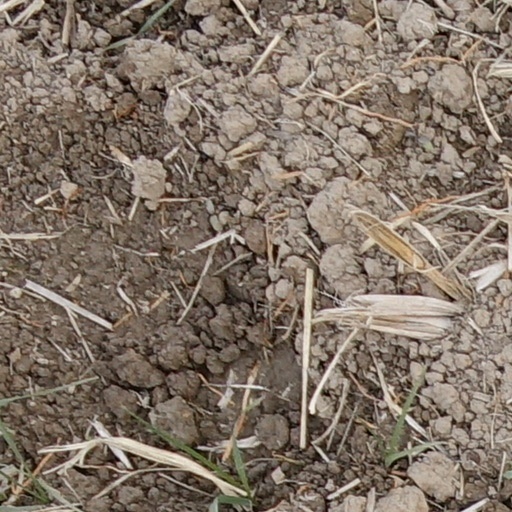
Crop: wheat